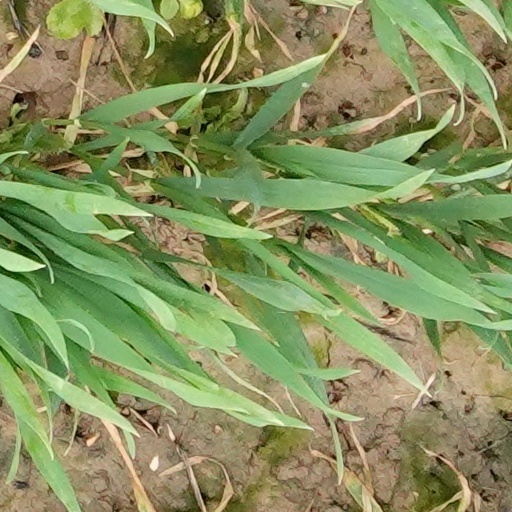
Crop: wheat